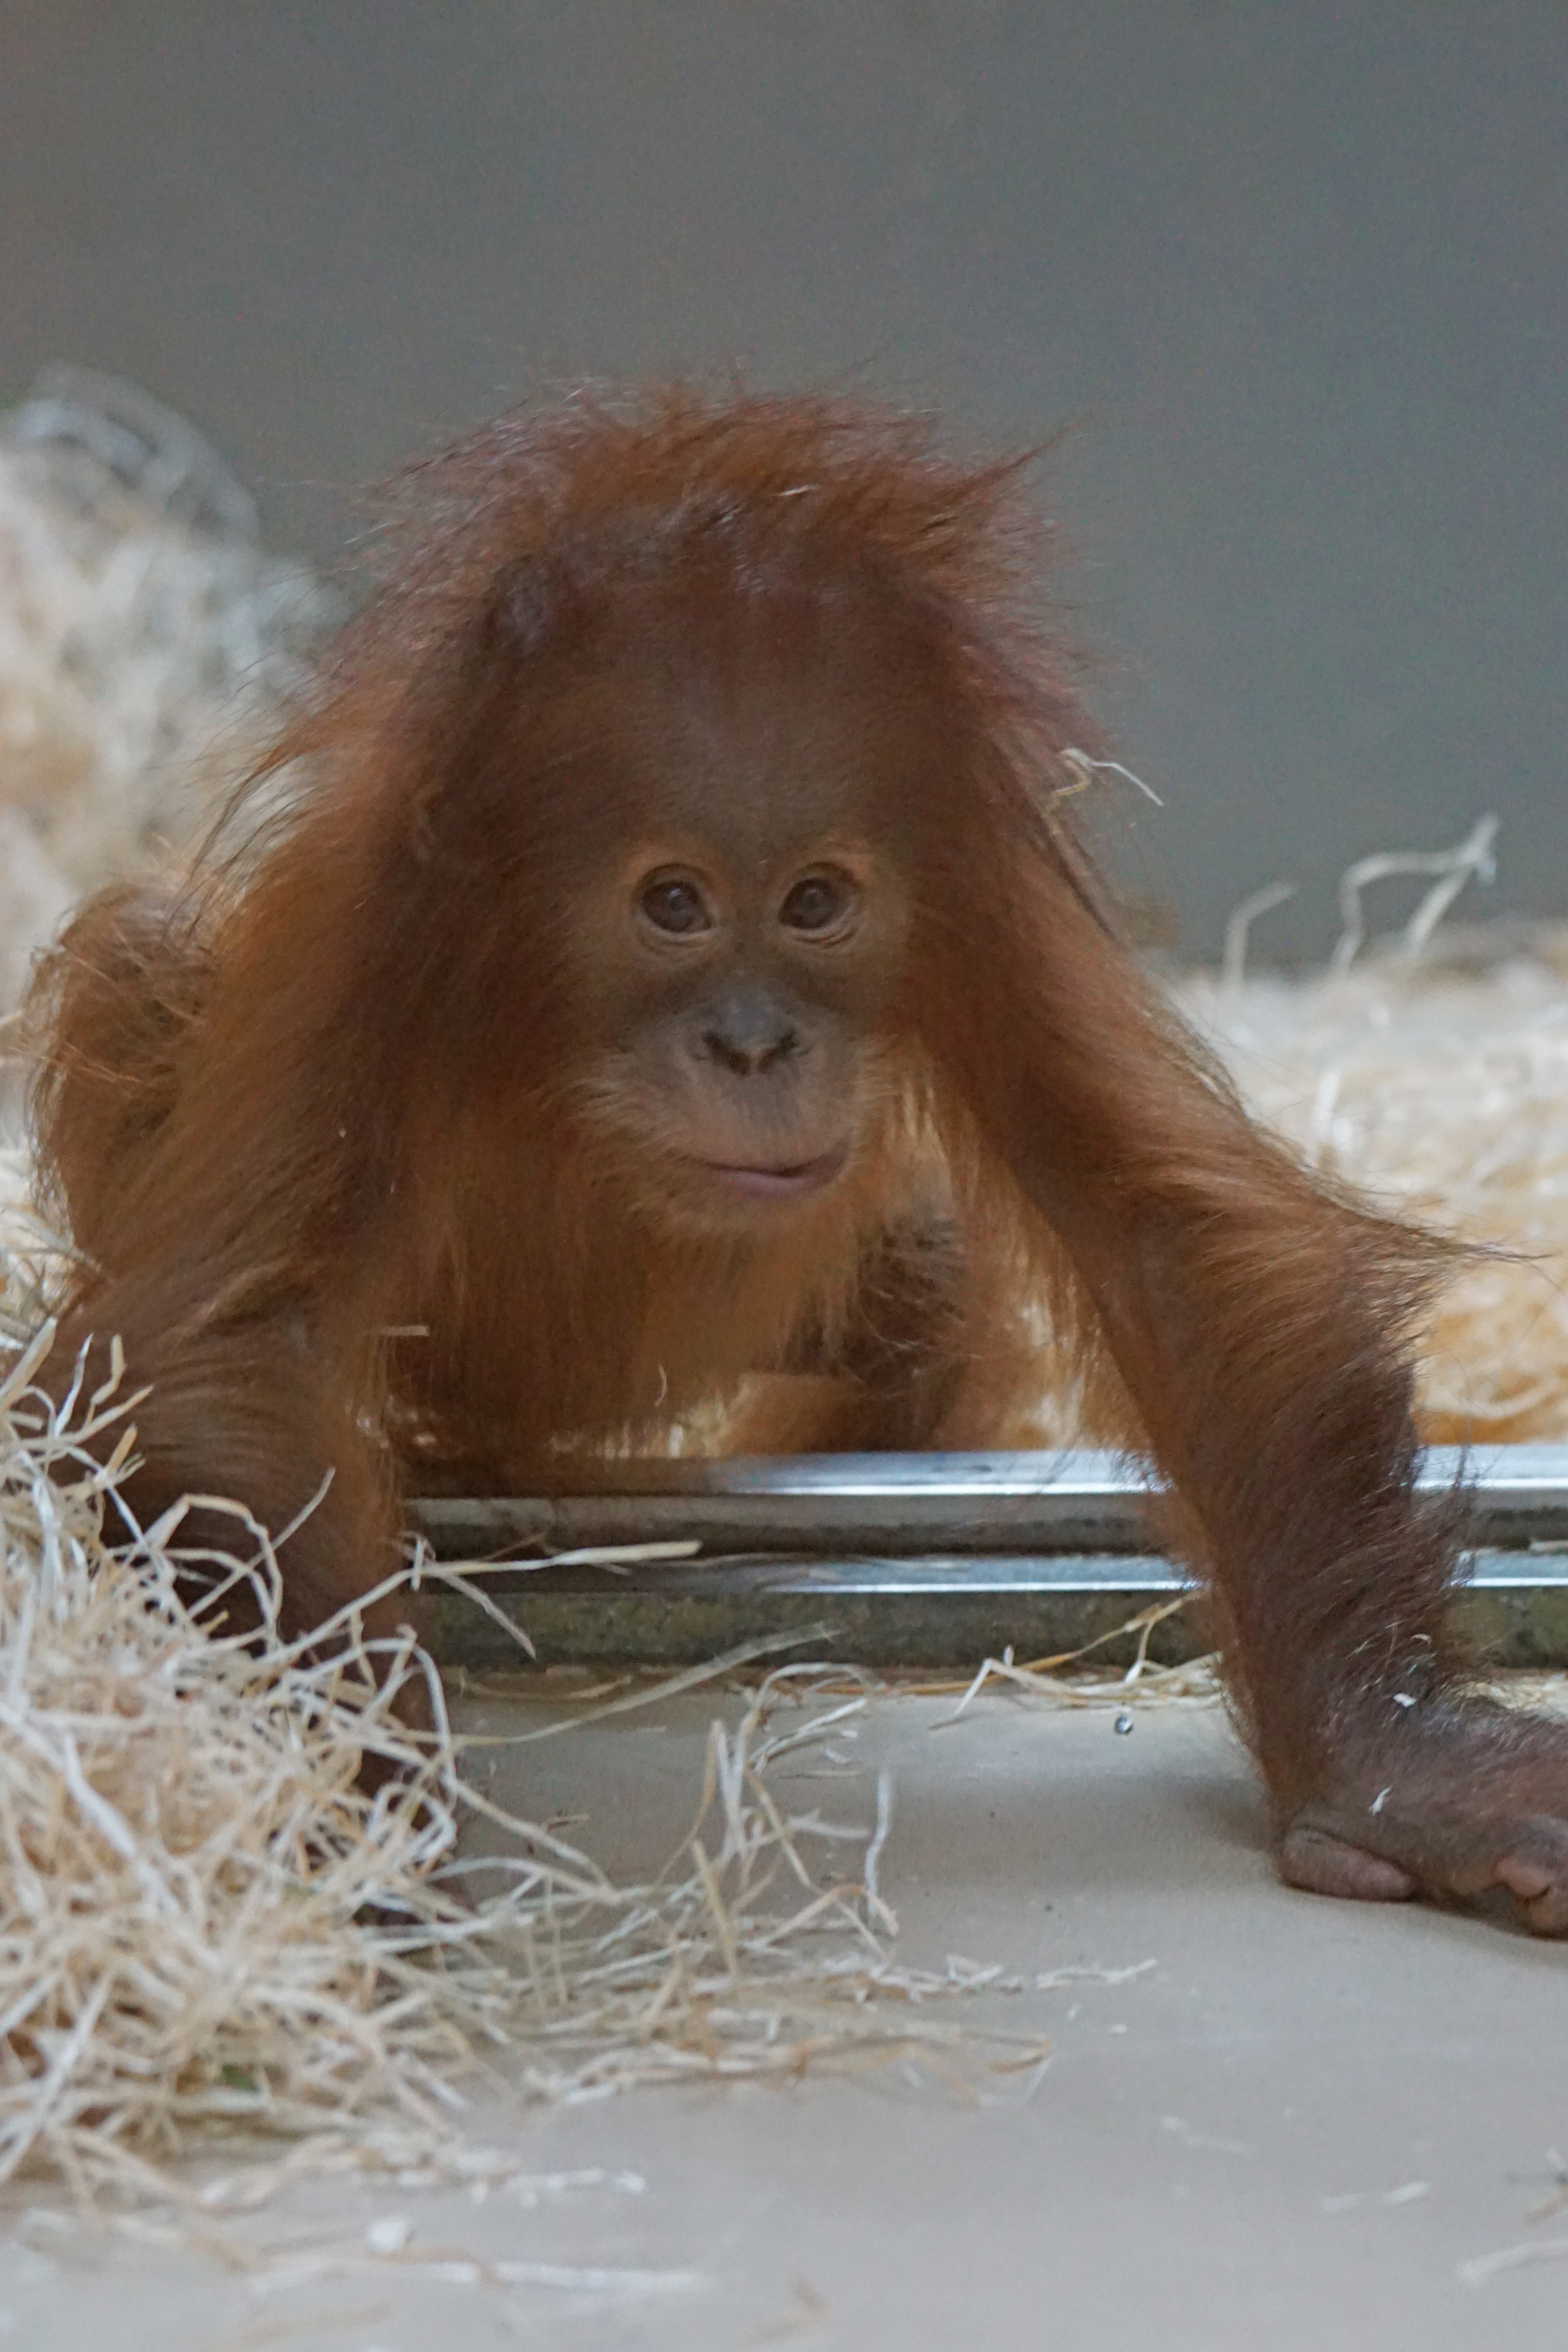
mammal, monkey, fauna, primate, ape, orangutan, vertebrate, animal portrait, macaque, young animal, old world monkey, yearling, orang utan, pongo abelli, great ape